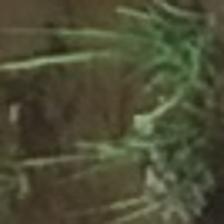
Label: clustered